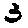
Label: 3